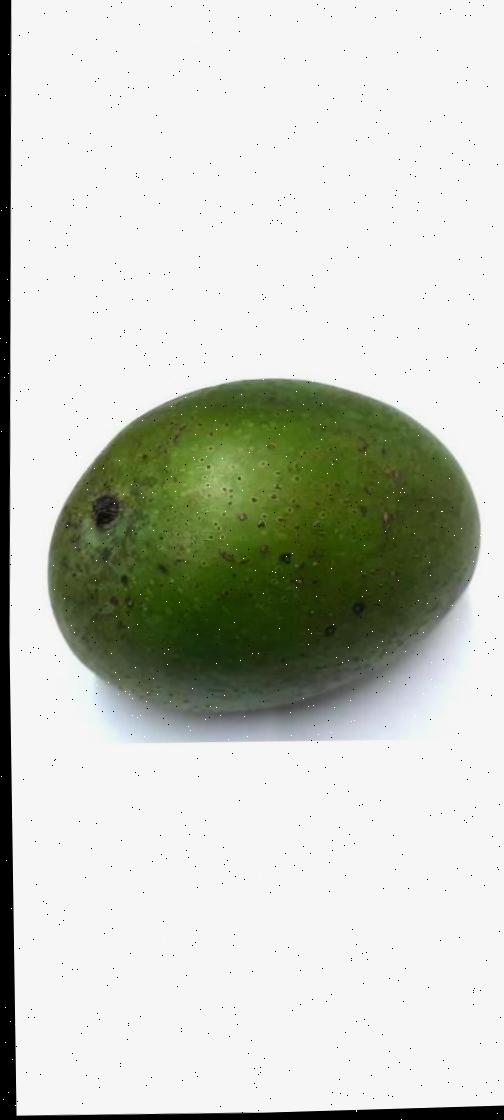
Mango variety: Ashshina Zhinuk